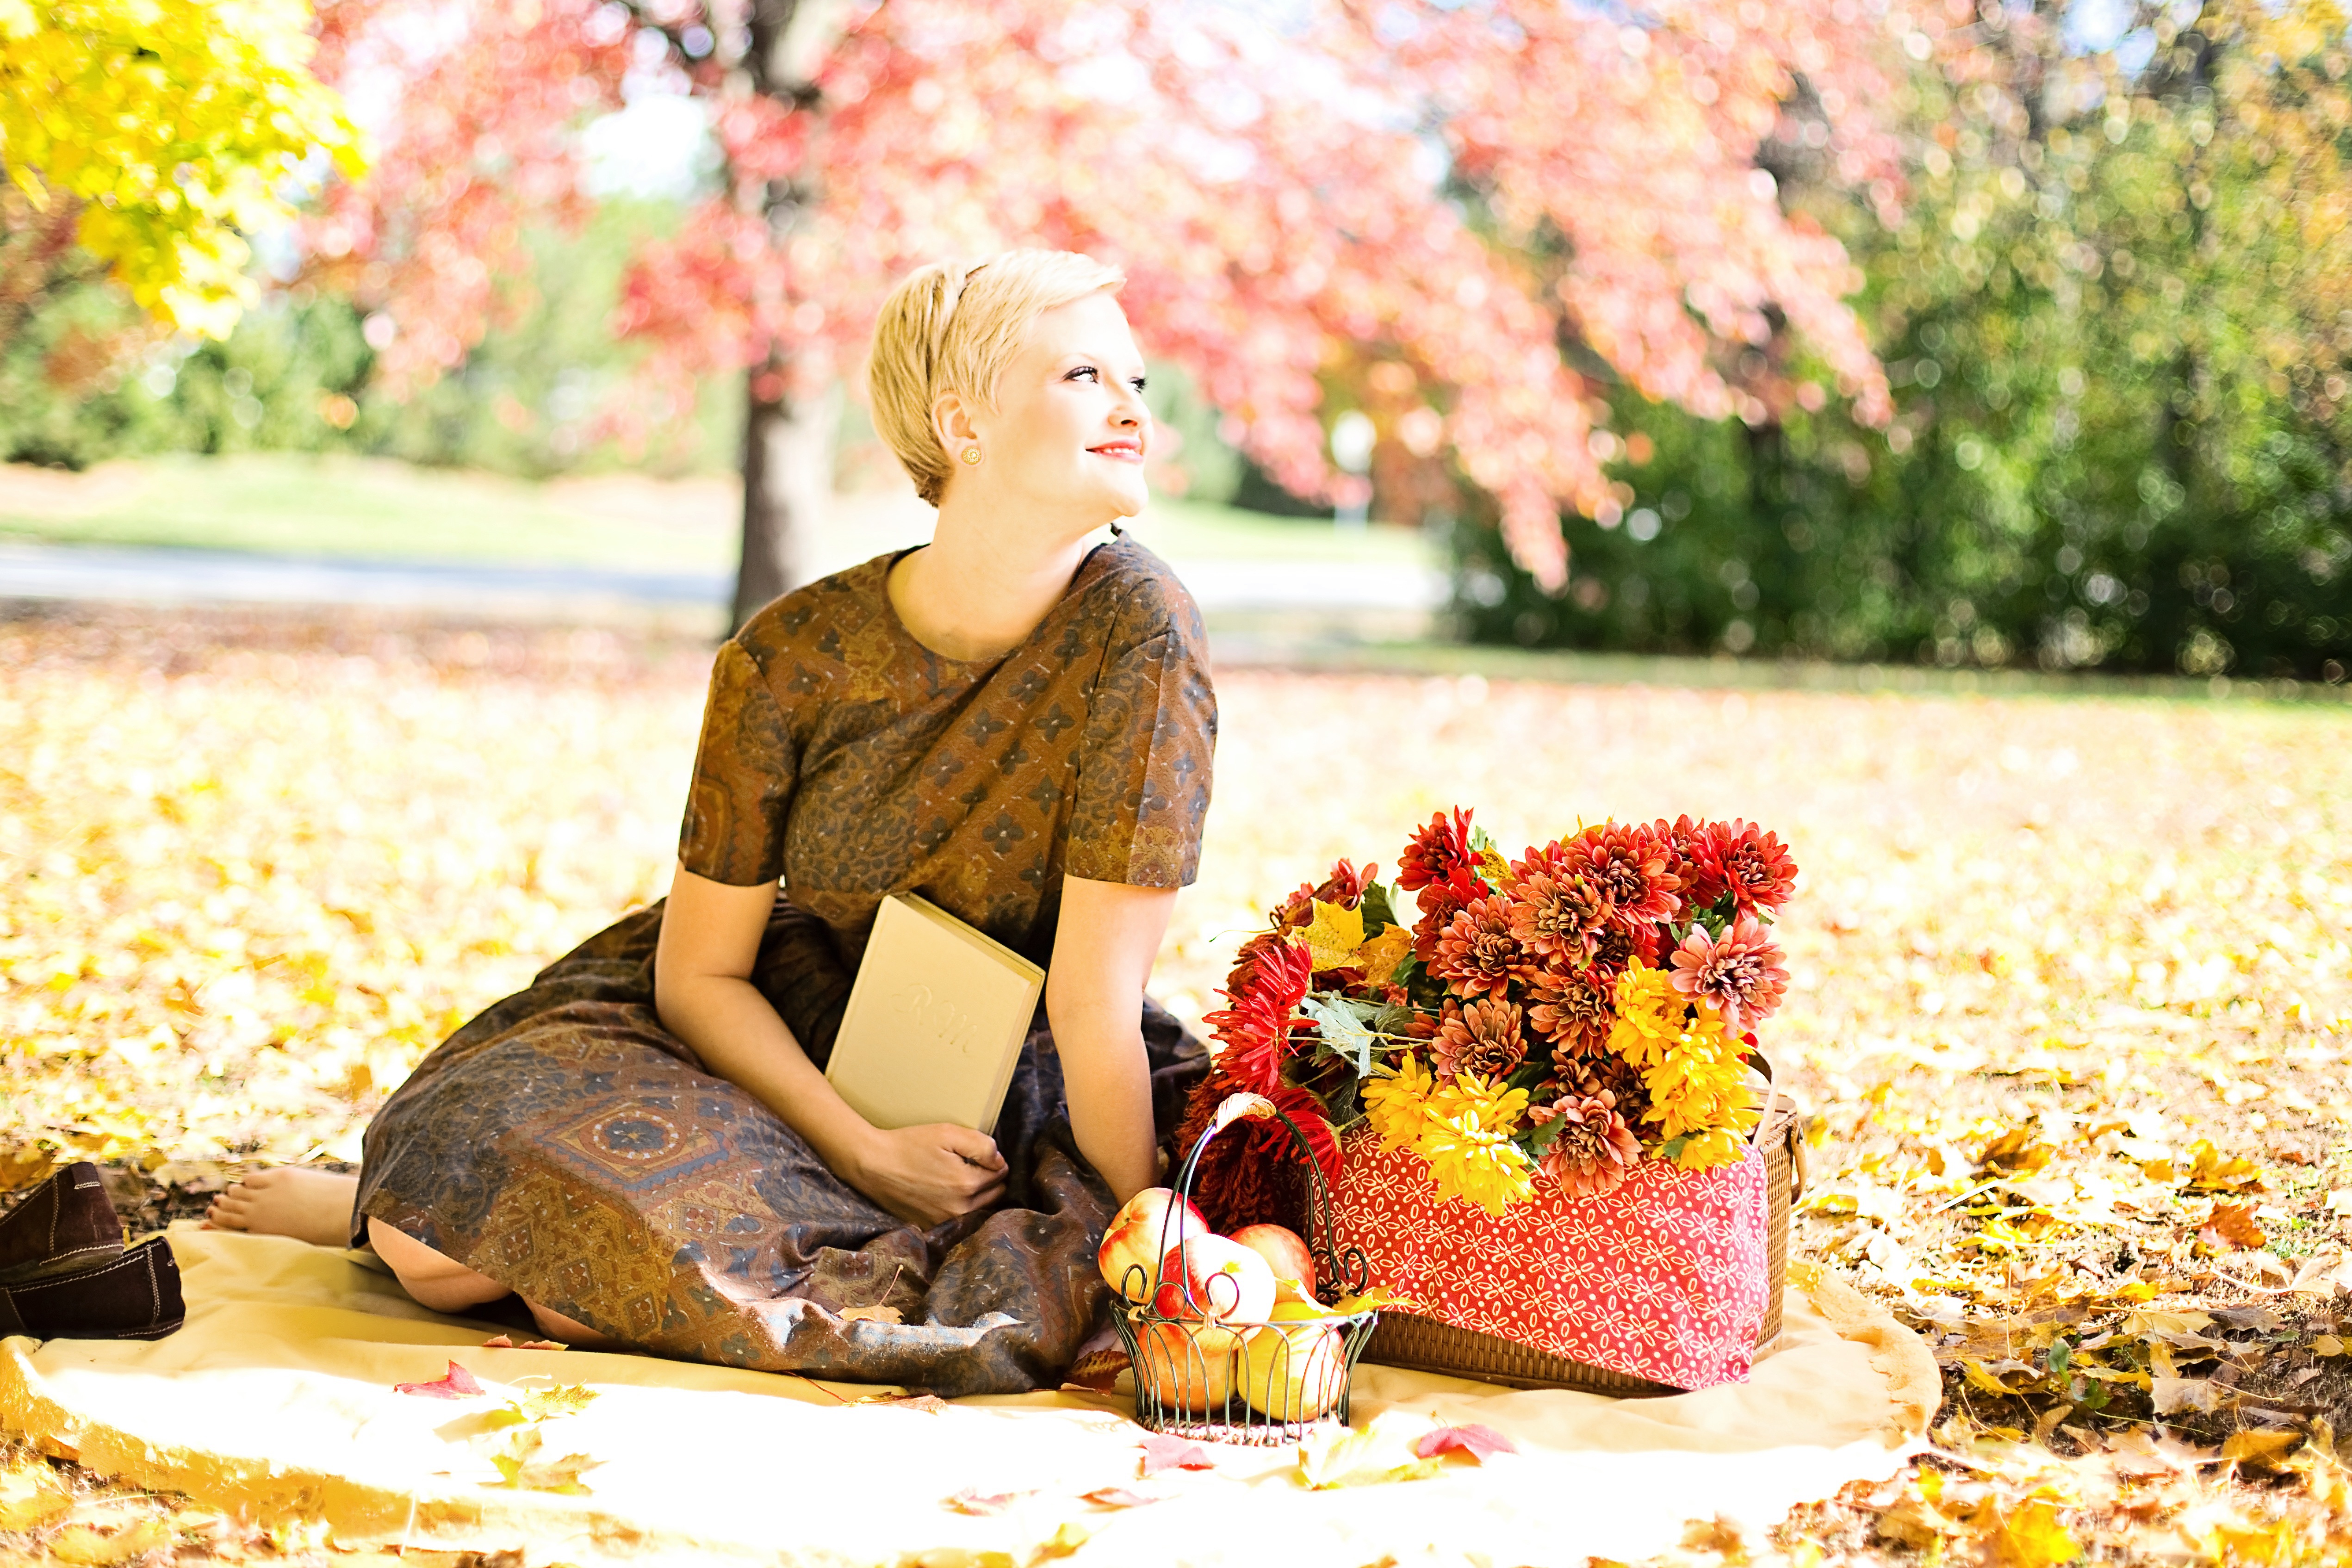
girl, woman, vintage, fall, flower, reading, spring, autumn, romance, leisure, bride, season, picnic, outdoors, ceremony, dress, photograph, beauty, pretty, young woman, portrait photography